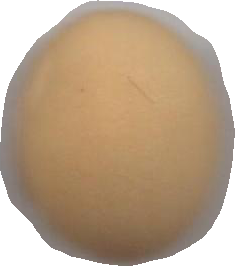
Variety: Grobogan